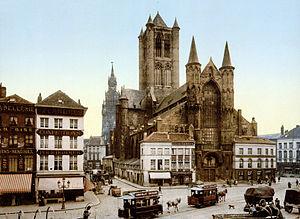
Marché aux grains, Gand (Belgique). Vue de l'église Saint-Nicolas et Petite Turquie. 1 impression photoméchanique
L'église Saint-Nicolas est un des plus anciens et des plus imposants édifices de la ville de Gand en Belgique. Commencée au début du XIIIᵉ siècle pour remplacer une ancienne église romane, la construction a duré tout le siècle dans le style architectural particulier gothique scaldien.